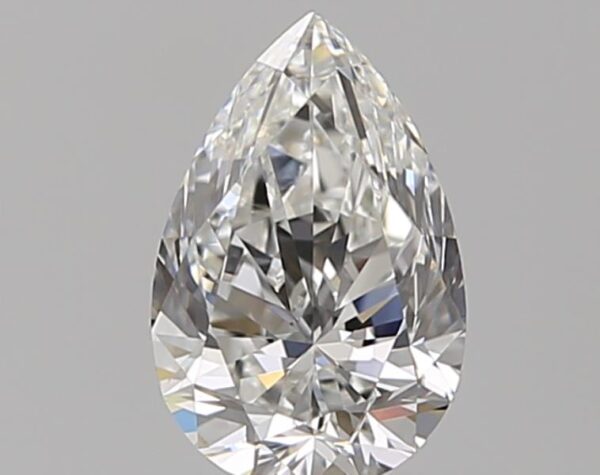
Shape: pear
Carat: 0.7
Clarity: VS1
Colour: G
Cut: VG
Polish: EX
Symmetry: VG
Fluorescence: N
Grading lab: GIA
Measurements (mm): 7.29 x 4.85 x 3.17